Thomas Ian Nicholas

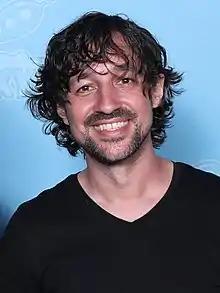
Nicholas at GalaxyCon Raleigh in 2021

Thomas Ian Nicholas (born July 10, 1980) is an American actor, filmmaker and musician. The accolades he has received include an Independent Spirit Award, as well as a Young Artist Award nomination.